Sengakuji Station

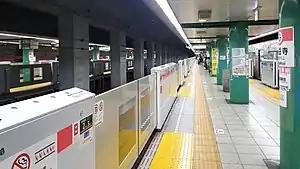
The platform

It is entirely owned and operated by the Tokyo Metropolitan Bureau of Transportation, but also serves as the northern terminus of the Keikyu Main Line operated by the private railway operator Keikyu. The station is a major transfer point for passengers on the Toei Asakusa Line because most trains on the Asakusa Line switch to the Keikyu Line past Sengakuji: passengers must usually change trains at Sengakuji to reach Gotanda, Nishi-magome and other stations on the south end of the Asakusa Line. The station is designed with platforms shared between Keikyu and Asakusa Line trains to expedite this connection.